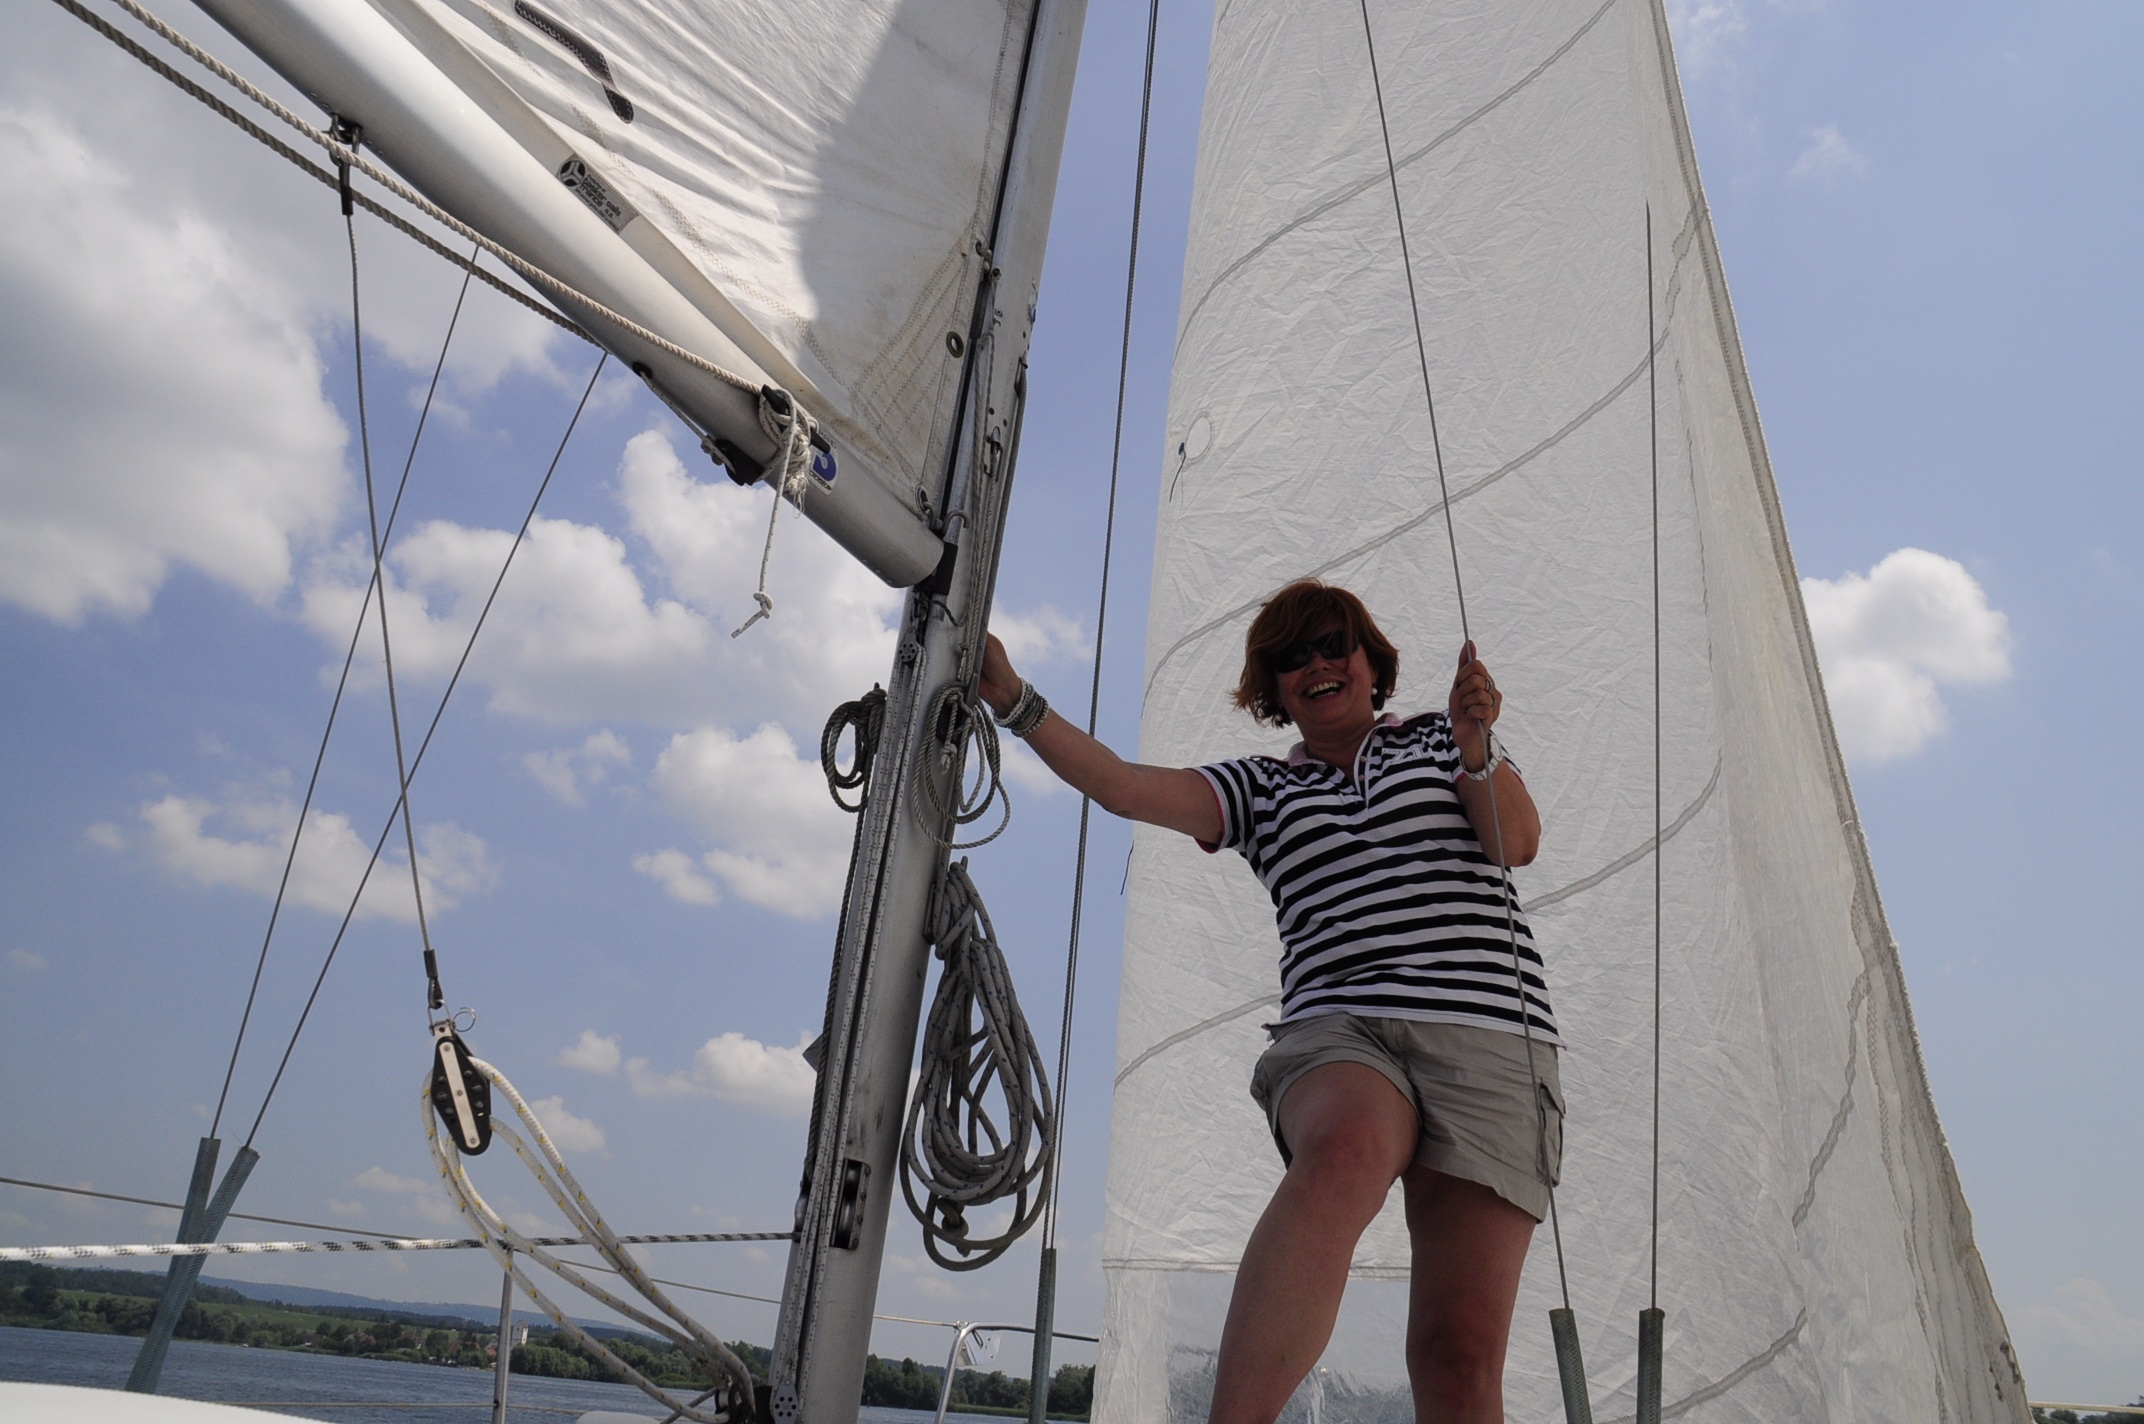
boat, wind, ship, boot, vehicle, mast, sailing, sailboat, cheerful, sports, sail, watercraft, sailor, ahoy, sailing ship, good mood, sailing trip, windsports, dinghy sailing, keelboat